Stellaria neglecta

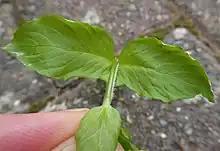
The upper leaves are sessile and somewhat rectangular in outline

The flowers are borne singly in the uppermost leaf axils on slender 2-3 cm stalks, initially spreading and reflexed, later erect. Each flower has five sepals, 5−6.5 mm long, lanceolate, glabrous or rarely pubescent, with an acute apex. There are also five white petals which are divided almost to the base, giving the impression that there are ten. The petals are usually about the same length as the sepals or just slightly shorter, the whole flower being about 10 mm in diameter. There are 8-10 stamens with reddish anthers, and three styles.